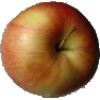
Label: Apple Red 2